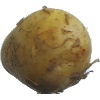
Label: Potato White 1